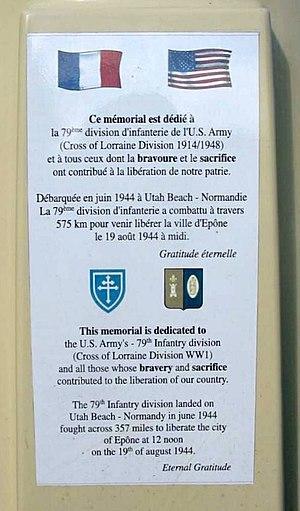
Cette liste non exhaustive recense les bornes routières de la voie de la Liberté, mémoriaux de guerre dont la majeure partie retrace l'itinéraire suivi par la 3ᵉ armée américaine commandée par le général Patton.
Épône est une commune française située dans le département des Yvelines en région Île-de-France. Elle est située le long de la Seine sur sa rive gauche à 45 km à l'ouest de Paris. Épône forme avec Mézières-sur-Seine une agglomération d'environ 10 000 habitants, l'unité urbaine d'Épône. La commune fait partie depuis le 1ᵉʳ janvier 2016 de la Communauté urbaine Grand Paris Seine et Oise.